Norman Lloyd-Edwards

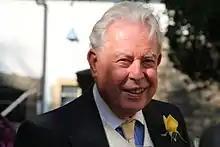
Captain Sir Norman Lloyd-Edwards

Sir Norman Lloyd-Edwards (born 13 June 1933) served as the Lord Lieutenant of South Glamorgan from 1990 to 2008.